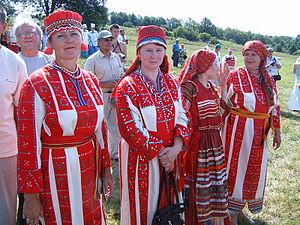
Les peuples finno-ougriens sont un groupe de peuples d'Europe qui parlent des langues finno-ougriennes, tels les peuples finniques et ougriens. Les langues finno-ougriennes ne sont pas apparentées aux langues indo-européennes telles que, notamment, les langues germaniques parlées par les populations germaniques, les langues slaves parlées par les Slaves et les langues romanes par les peuples romans.
Les Mordves sont un peuple établi à l'ouest de la Volga, qui occupe un territoire qui s'étend de l'Ukraine à l'Asie centrale.